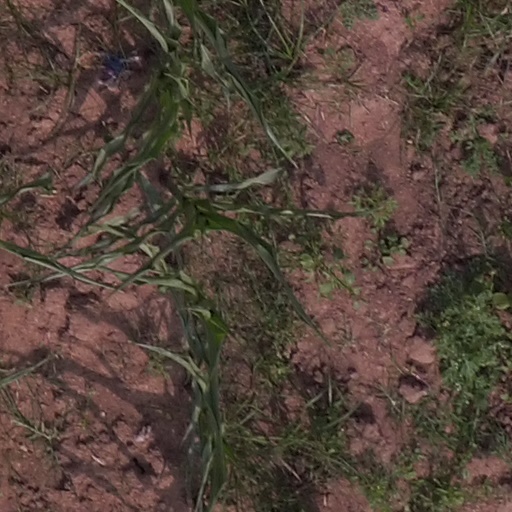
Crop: maize; corn